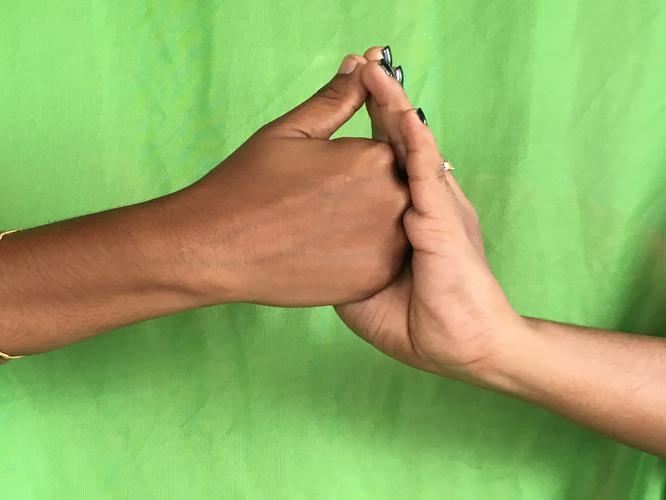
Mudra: Shanka
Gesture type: double_hand